Francis Borgia

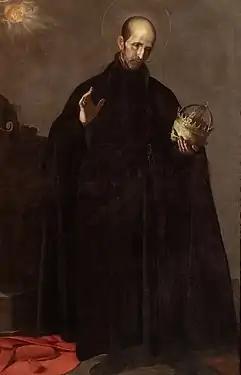
Painting by Alonso Cano, 1624

Francis Borgia (28 October 1510 – 30 September 1572) was a Spanish Jesuit priest. The great-grandson of both Pope Alexander VI and King Ferdinand II of Aragon, he was Duke of Gandía and a grandee of Spain. After the death of his wife, Borgia renounced his titles and became a priest in the Society of Jesus, later serving as its third superior general. He was canonized on 20 June 1670 by Pope Clement X.